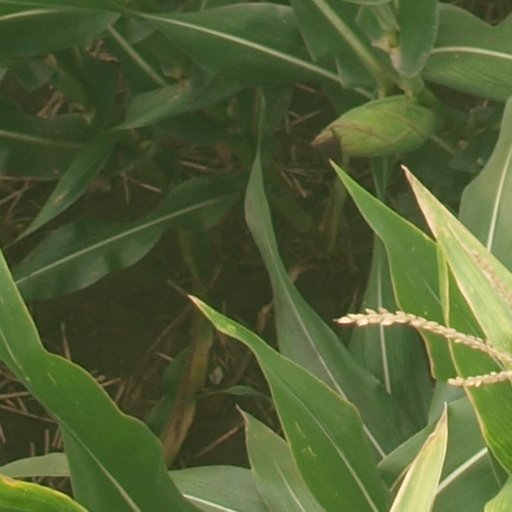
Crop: maize; corn